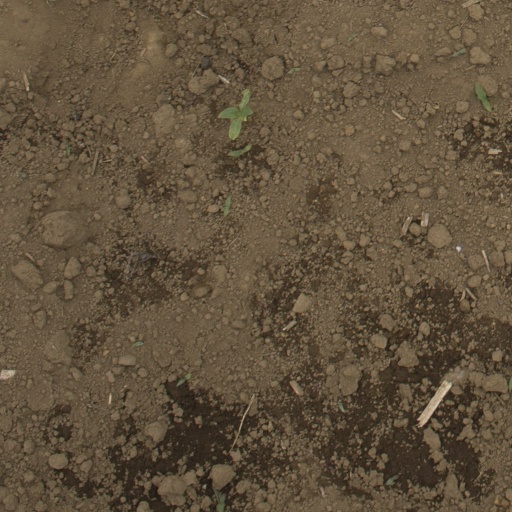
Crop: Jerusalem artichoke